John Joseph Williams

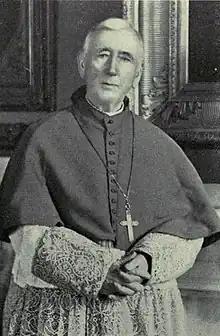

John Joseph Williams was an American bishop of the Roman Catholic Church. He was the fourth Bishop and first Archbishop of the Archdiocese of Boston, serving between 1866 and his death in 1907.